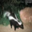
Label: skunk